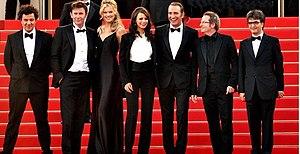
L'équipe de The Artist au festival de Cannes. De gauche à droite
The Artist ou L'Artiste au Québec est une comédie romantique française muette et en noir et blanc, écrite et réalisée par Michel Hazanavicius et sortie en 2011.